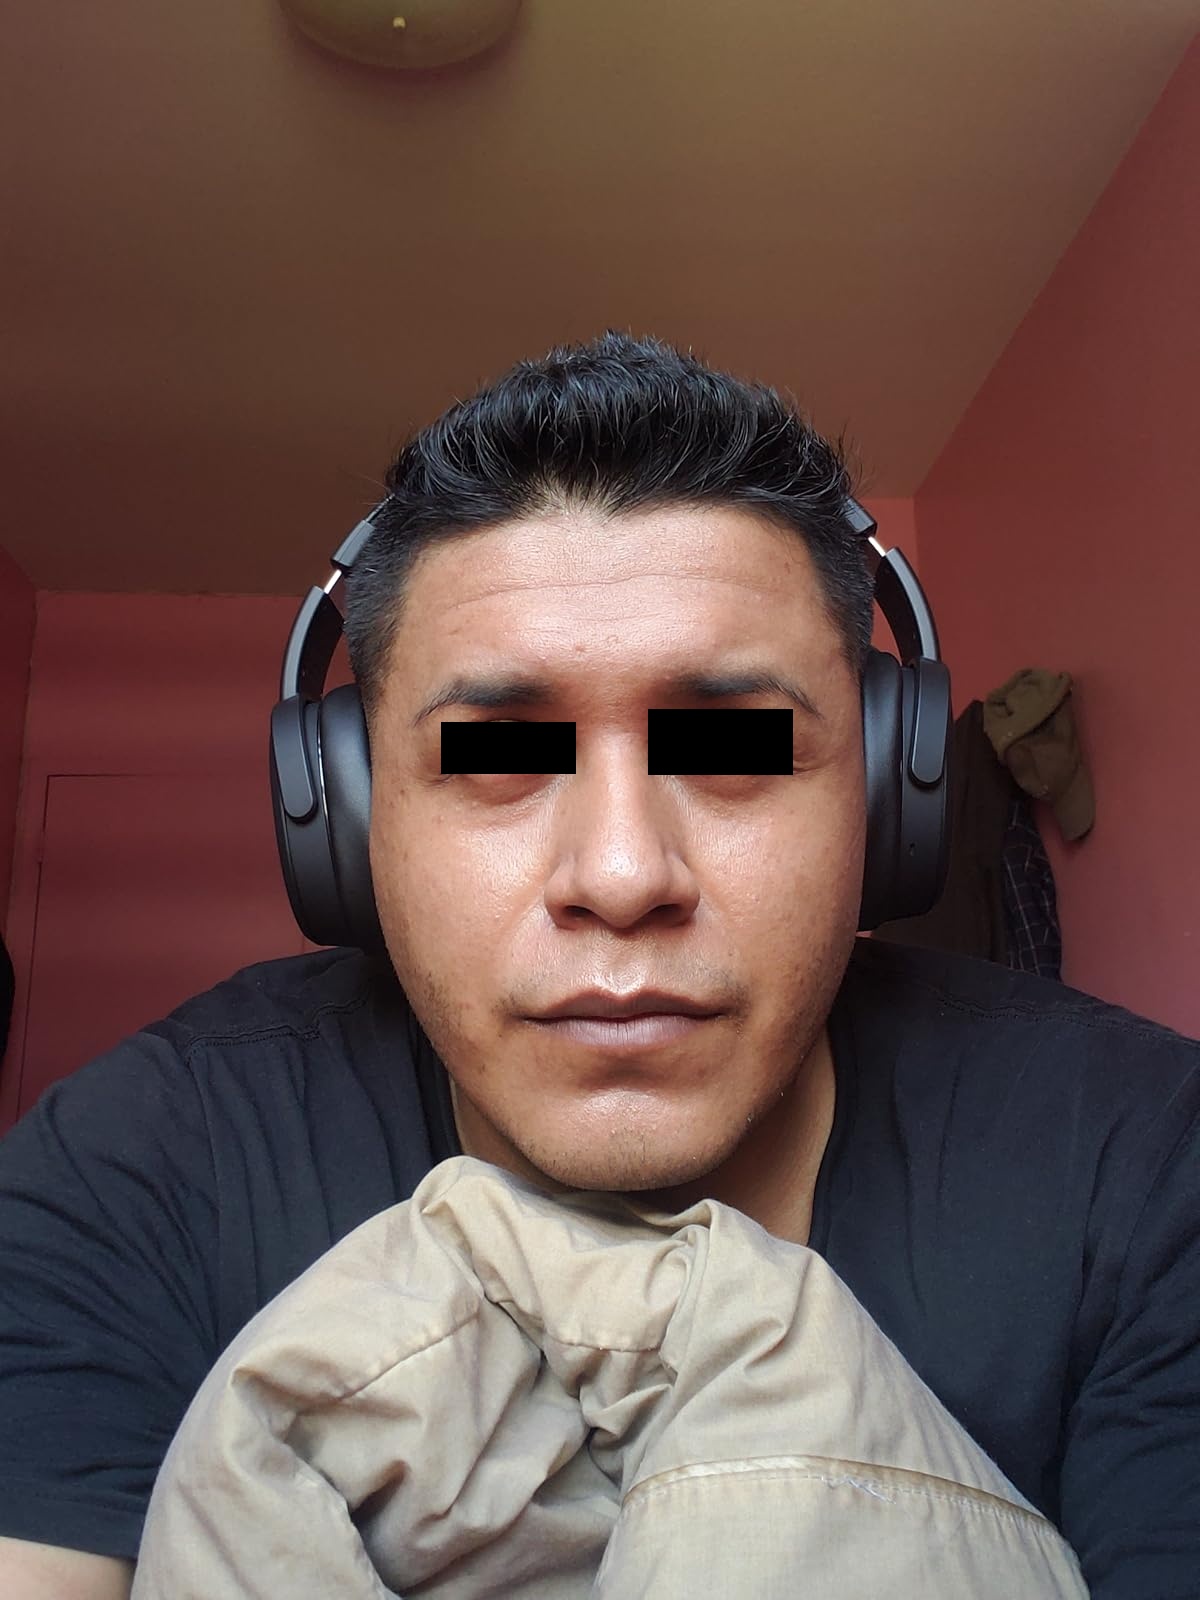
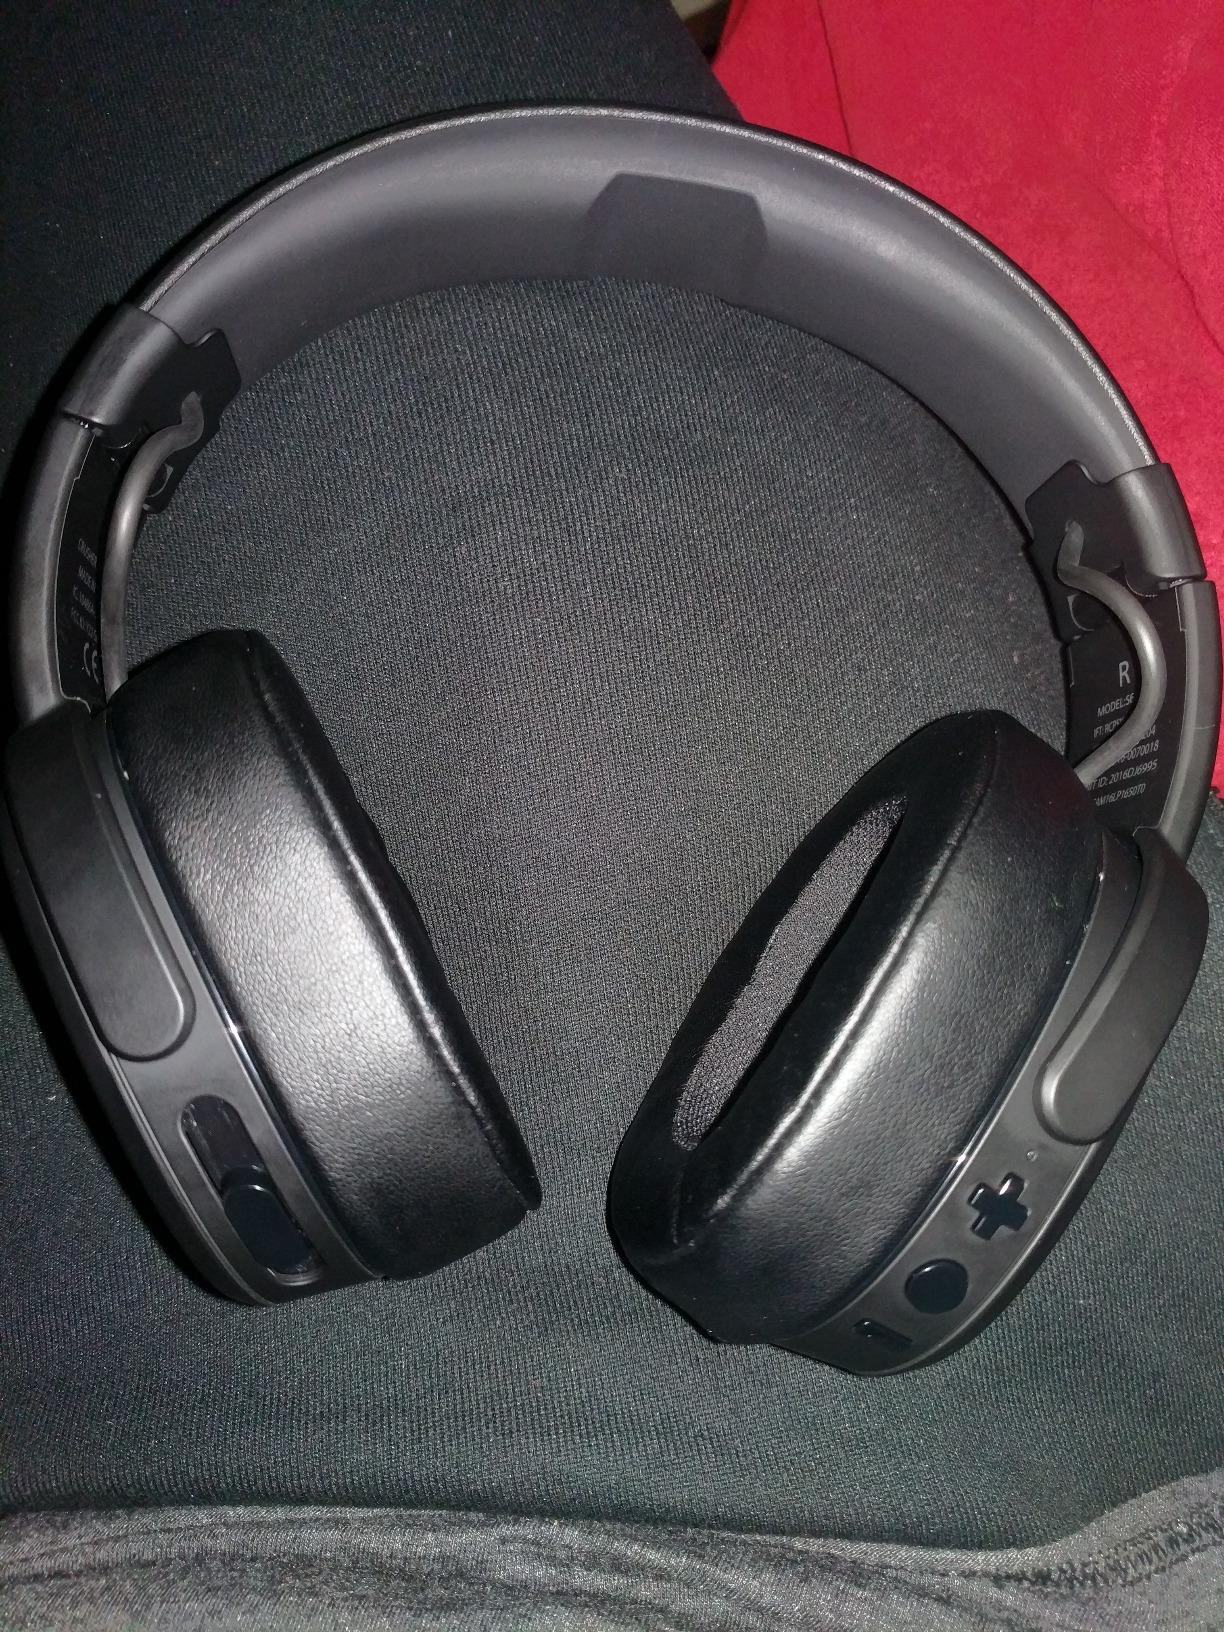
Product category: headphones
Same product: yes